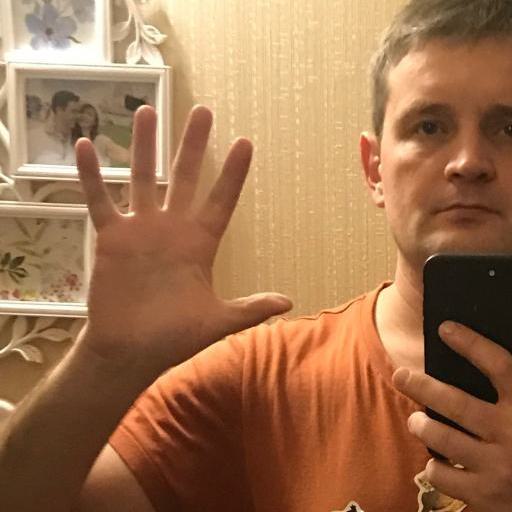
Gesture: palm